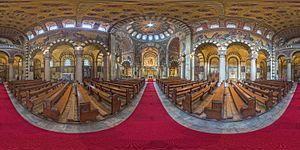
L'église du Sacré-Cœur est une église catholique située à Berlin, dans le quartier de Prenzlauer Berg. Elle a été construite entre 1897 et 1898 par l'architecte Christoph Hehl.